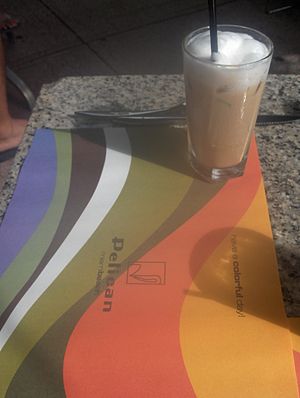
Dækkeserviet
Papir- eller plast-dækkeserviet på en café
En dækkeserviet er et mindre, men kraftigt, klæde, som for at skåne bordet eller dugen placeres mellem dug og tallerken ved opdækning af et frokost- eller middagsbord. Hver kuvert har sin egen dækkeserviet, og når måltidet er overstået, og alle har forladt bordet og servicen er taget ud, kan dækkeservietterne samles ind; med lidt held er dugen således skånet for pletter.